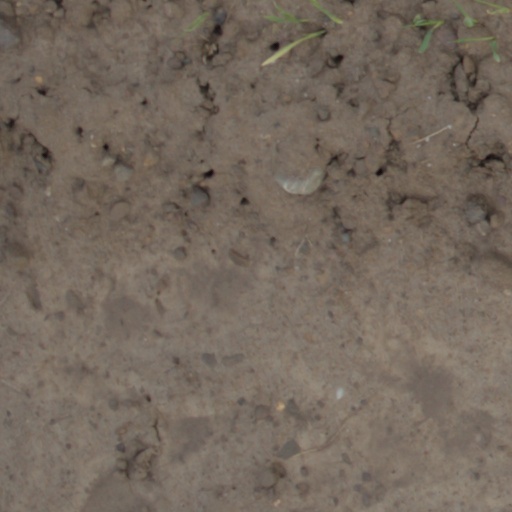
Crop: wheat